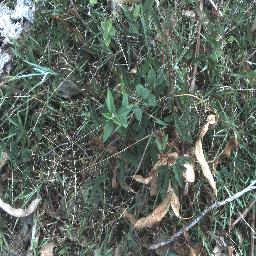
Label: negative